Nicoleño

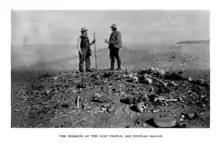
1896 image of Nicoleño remains on San Nicolas island

Most information about the Nicoleño comes through Juana Maria. When Nidever located her, she was living in a round brush enclosure, about in diameter and high, with a narrow opening on one side. She cooked her food over a fire inside her home. Several similar enclosures were still standing at the time, and another type of structure, made of brush walls supported by whale ribs, was also found. Juana Maria hung seal meat from a series of long poles placed around the structures, or from ropes stretched between the poles. Like other California natives, the Nicoleño were apparently skilled basket weavers, and Juana Maria is described as making four different shapes. When found she was wearing a dress made of cormorant skins, decorated with feathers. She had a number of possessions made of sinew and bone.